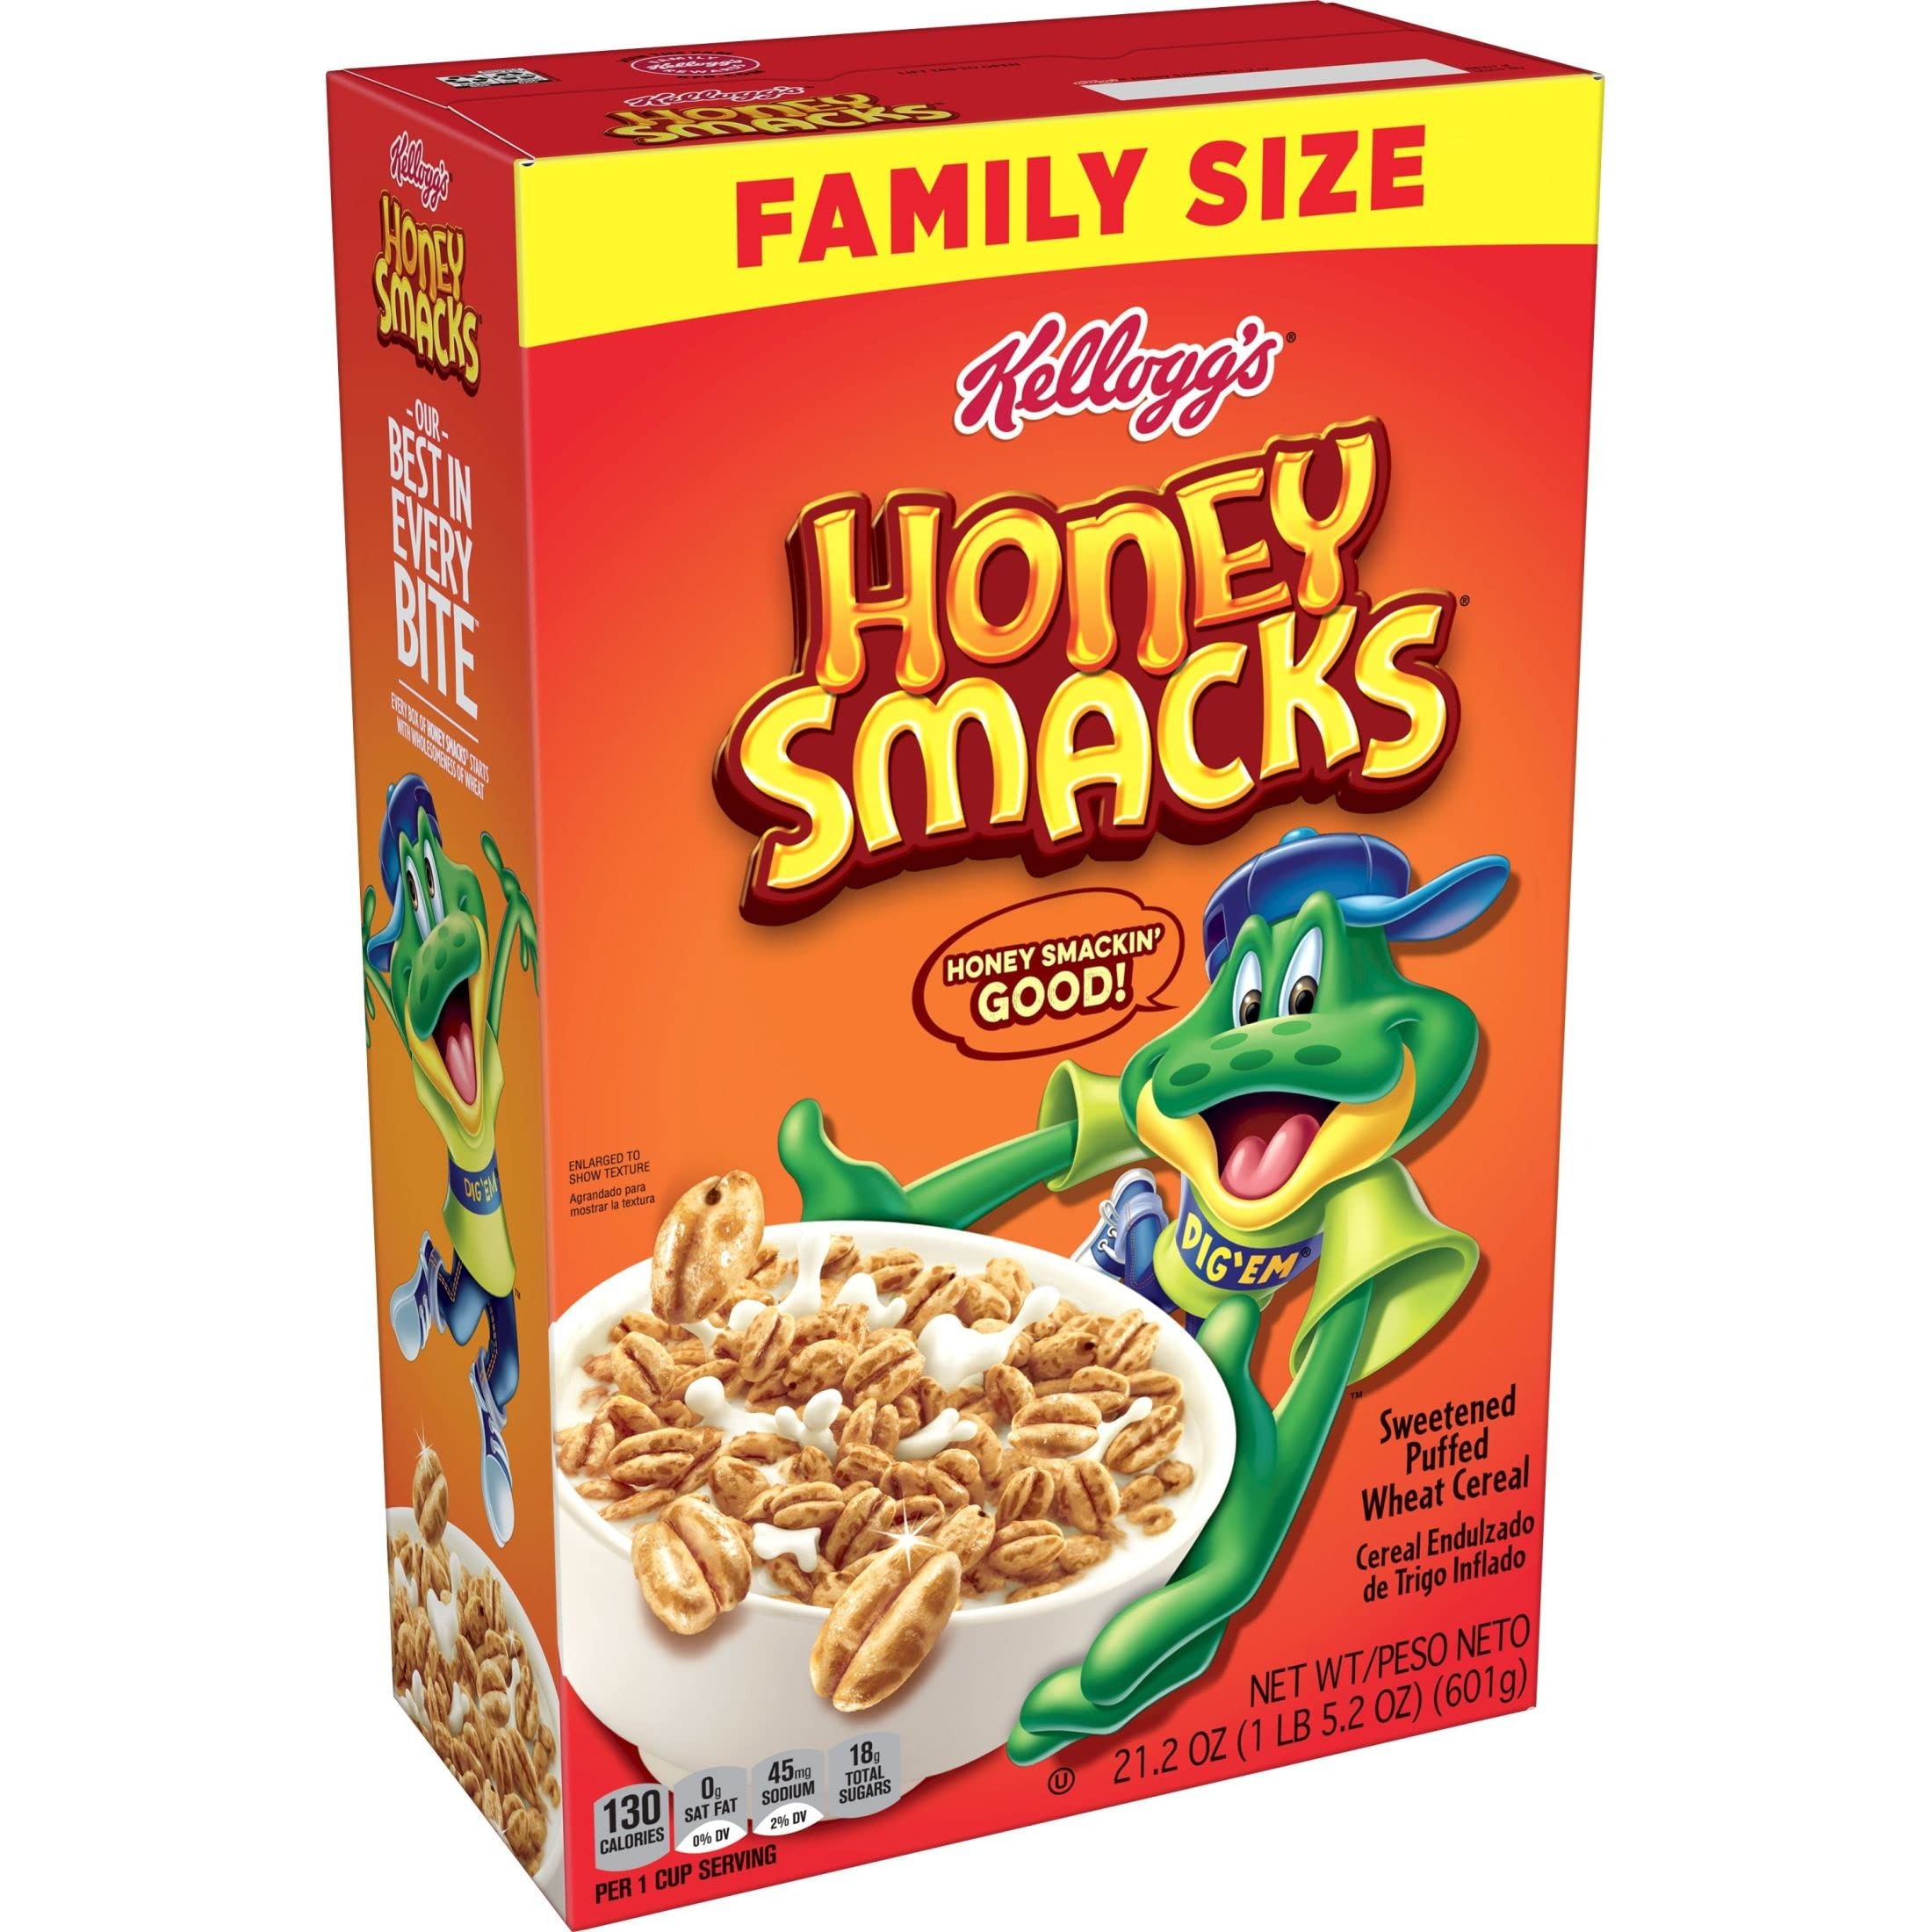
Item Name: Honey Smacks Cold Breakfast Cereal, Made with Whole Grain, Kids Snacks, Family Size, Original, 21.2oz Box (1 Box)
Bullet Point 1: Delicious, sweetened, puffed-wheat breakfast cereal made with honey; Enjoy by the bowlful with your favorite milk
Bullet Point 2: A crisp, family-favorite cereal perfect for both kids and adults; Crafted to help bring energy and smiles to your day
Bullet Point 3: Made with whole grain; No high fructose corn syrup; A fun part of any balanced breakfast; Kosher Pareve
Bullet Point 4: Pack some in a baggie for backpacks and lunchboxes; Stow some in your tote bag, car, and desk for anytime snacking
Bullet Point 5: Includes one, family size 21.2-ounce box of ready-to-eat Honey Smacks Cereal; Packaged for freshness and great taste
Value: 21.2
Unit: Ounce

Price: 5.48